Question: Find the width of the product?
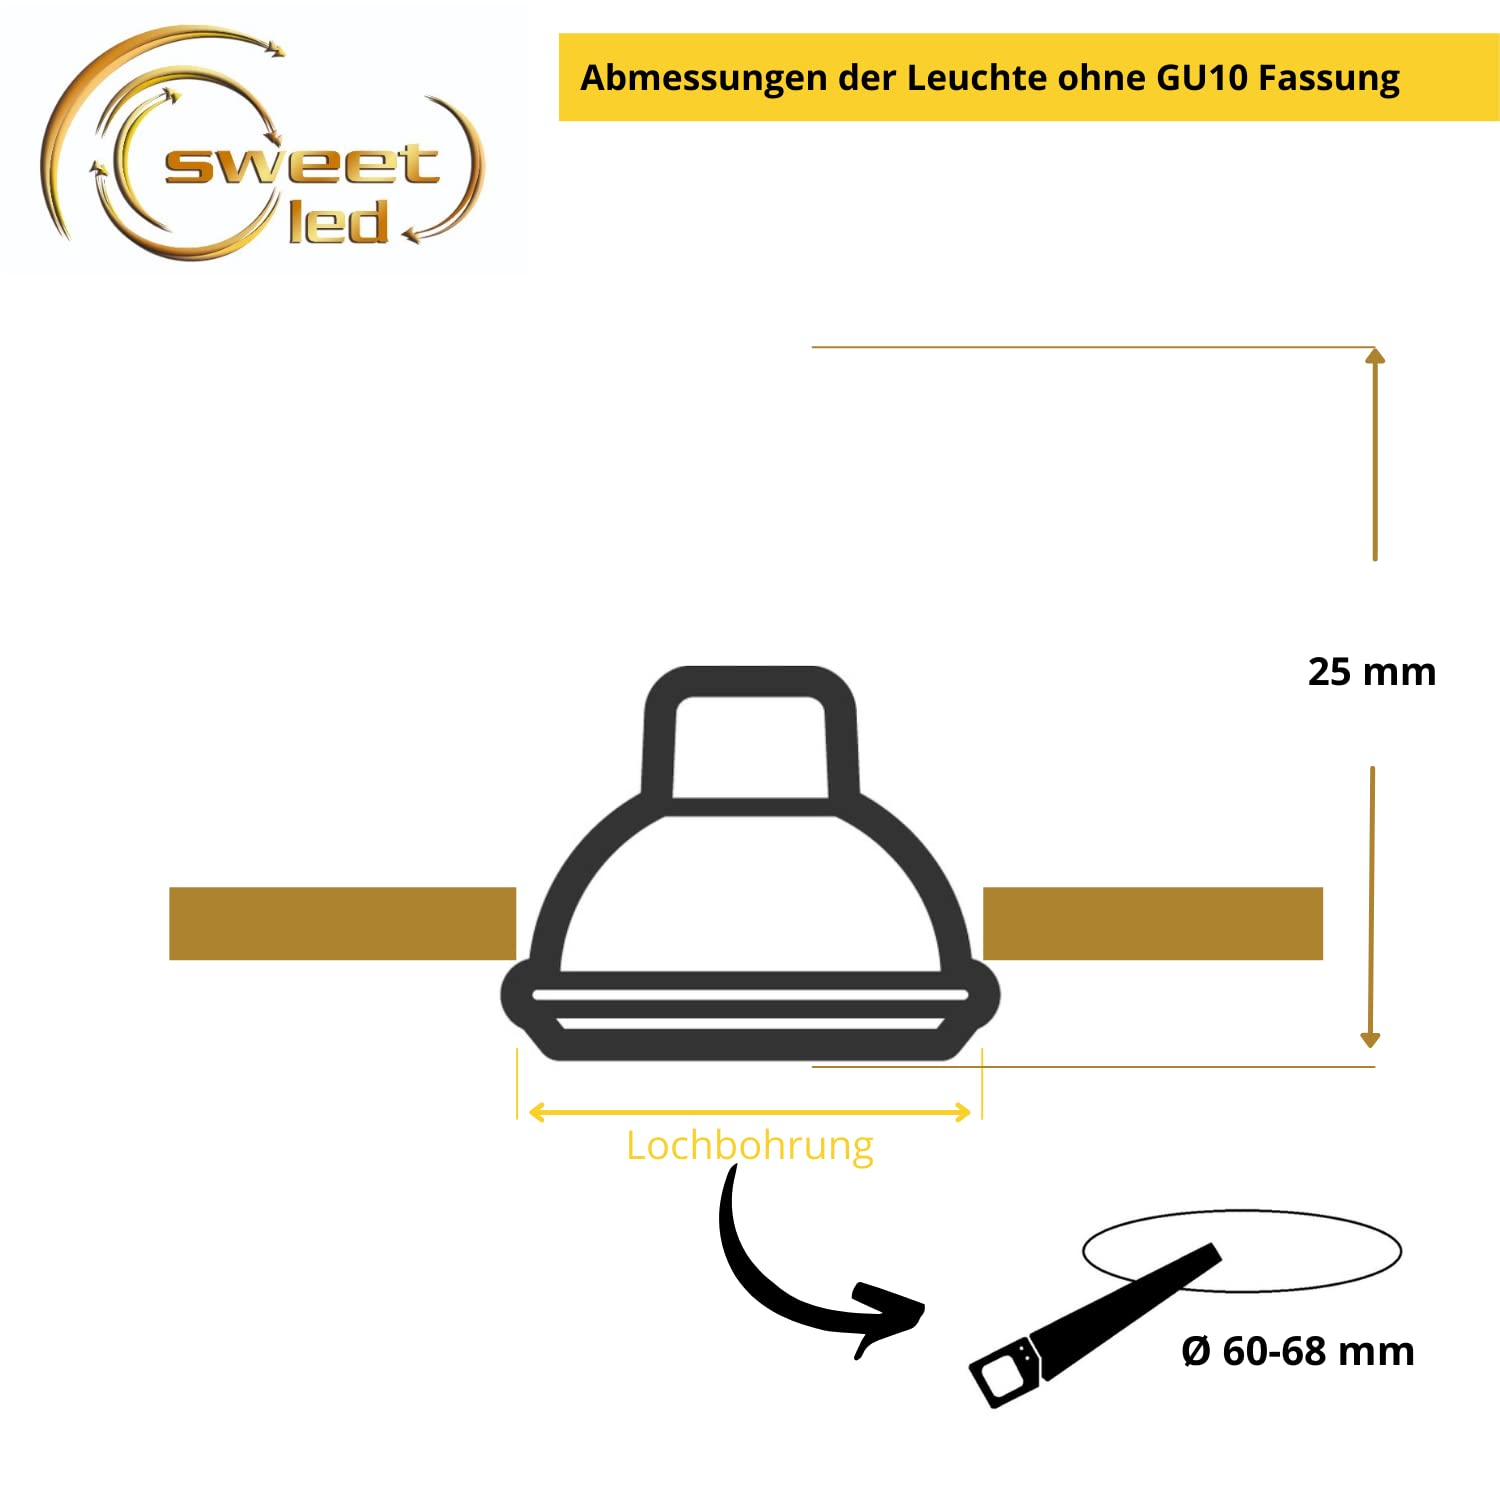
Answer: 60.0 millimetre